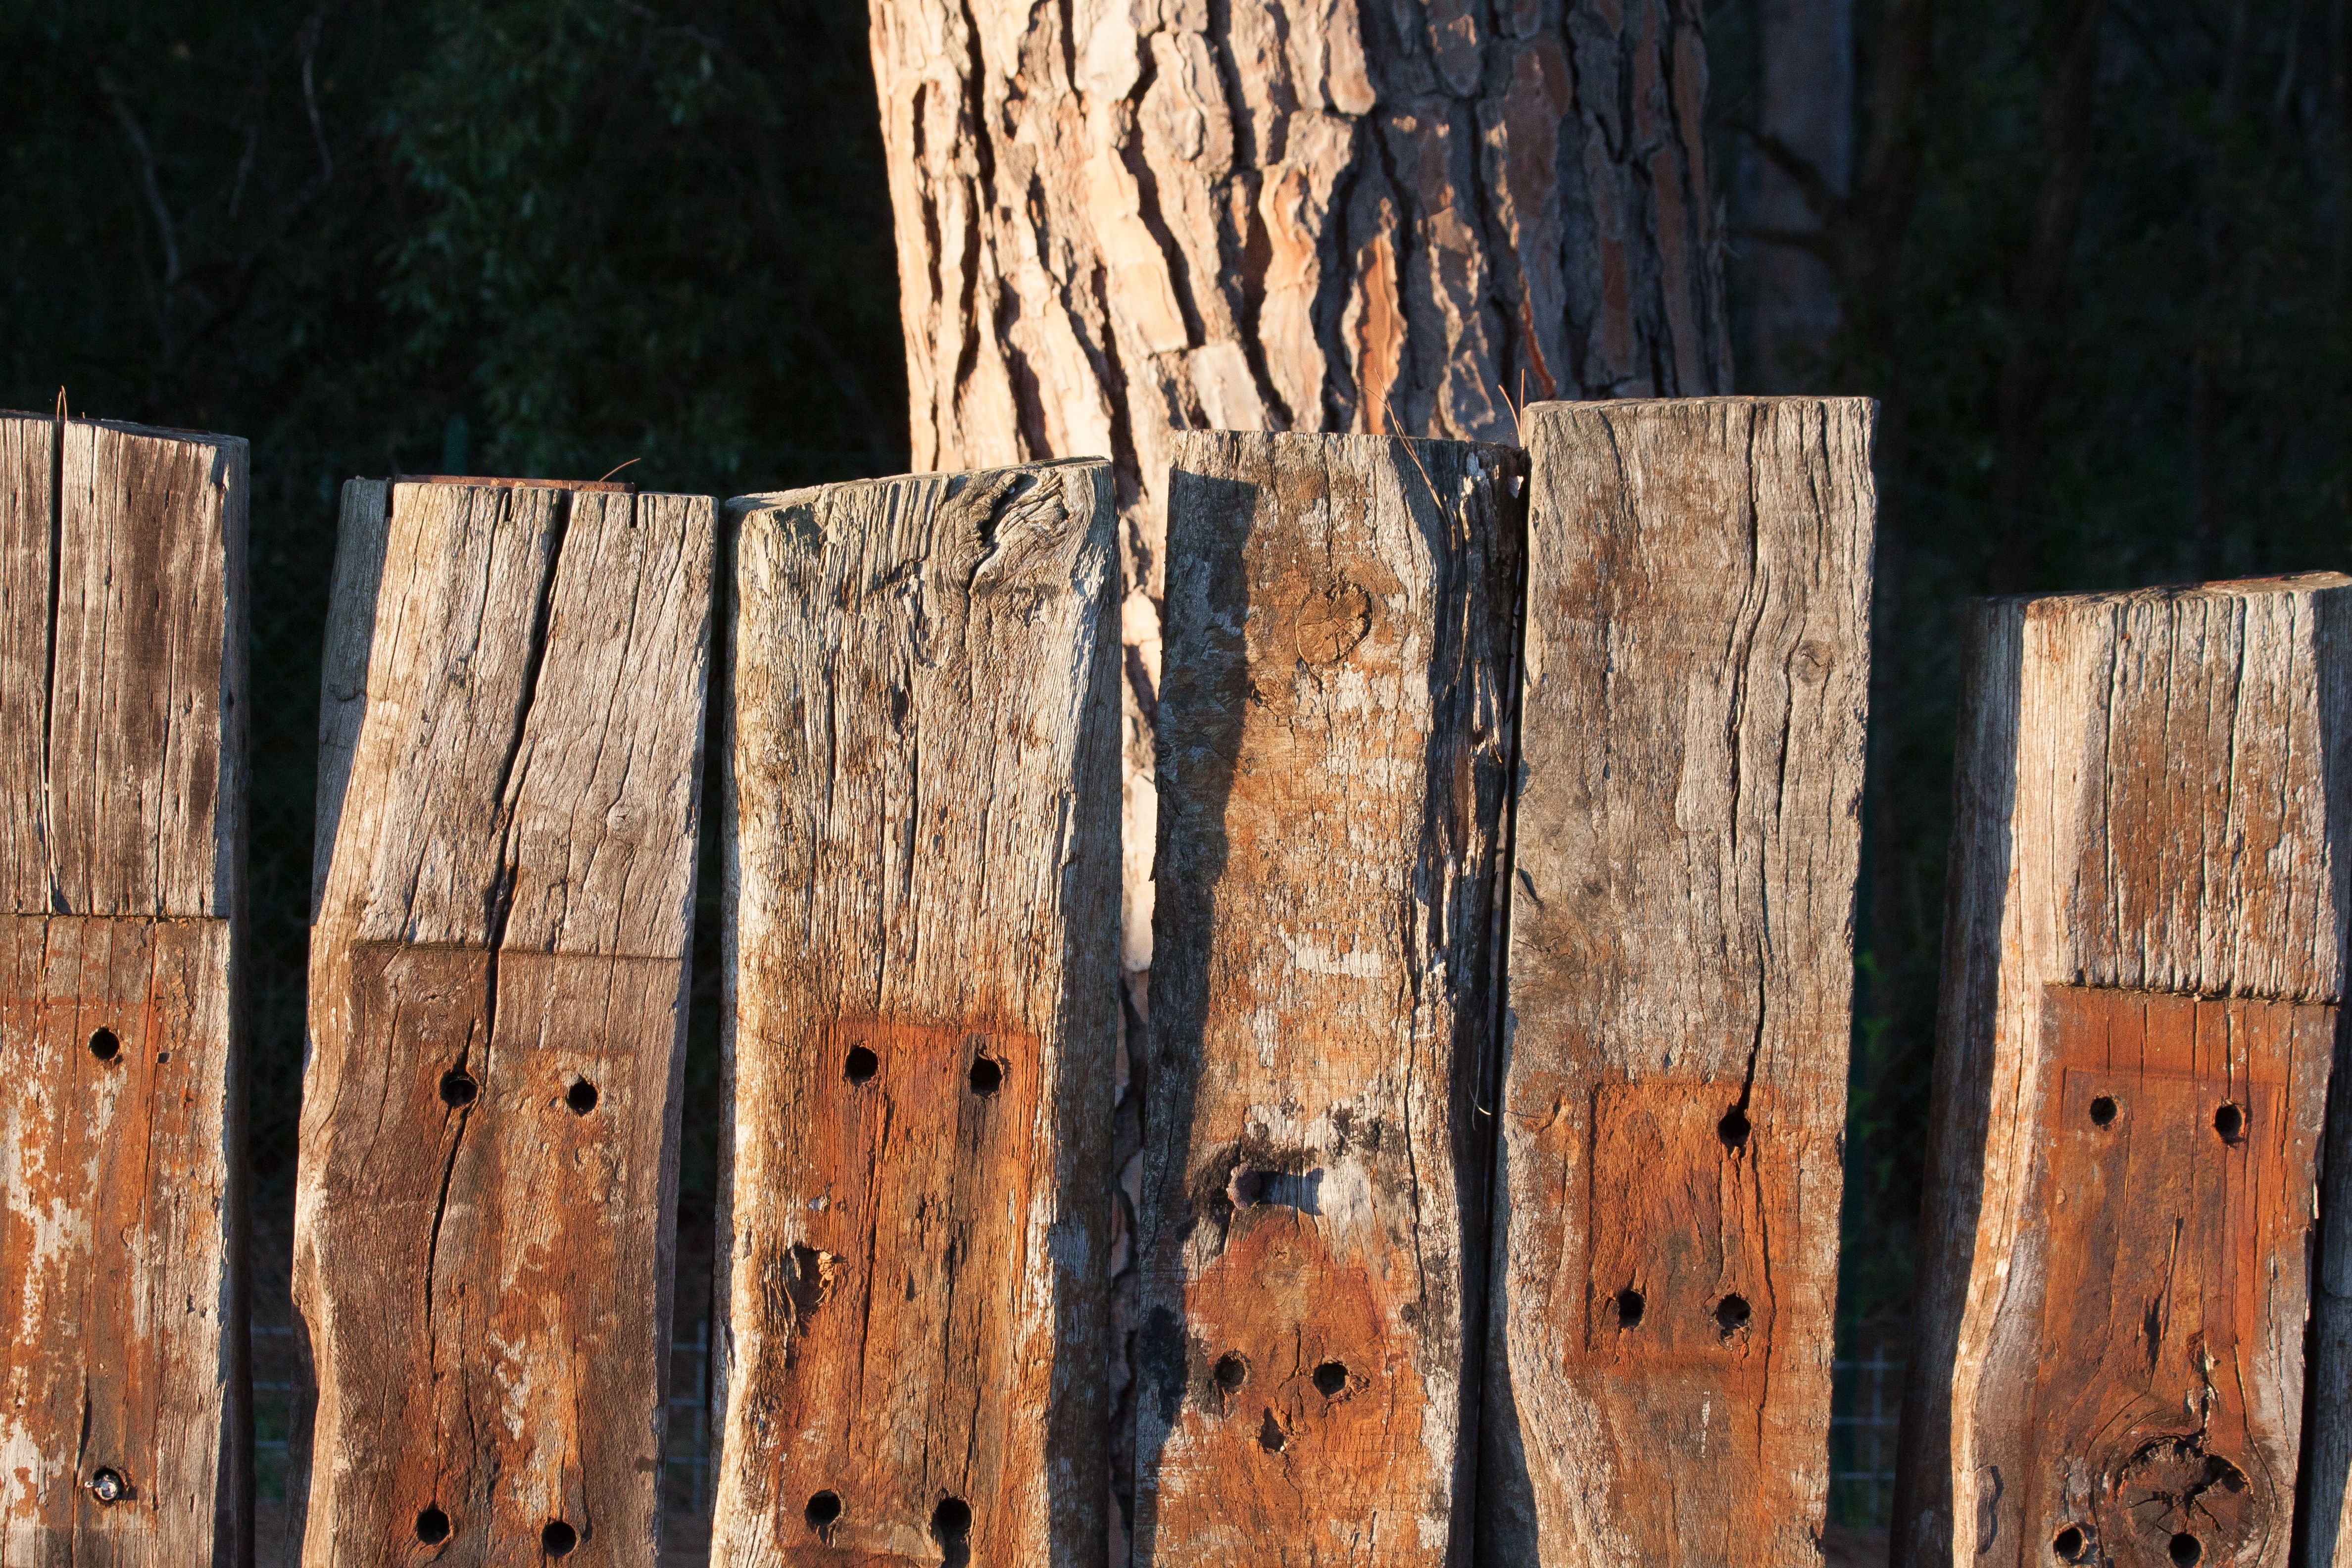
tree, branch, fence, wood, trunk, wall, soil, lumber, hardwood, faces, border, limit, demarcation, railway sleepers, man made object, woody plant, outdoor structure